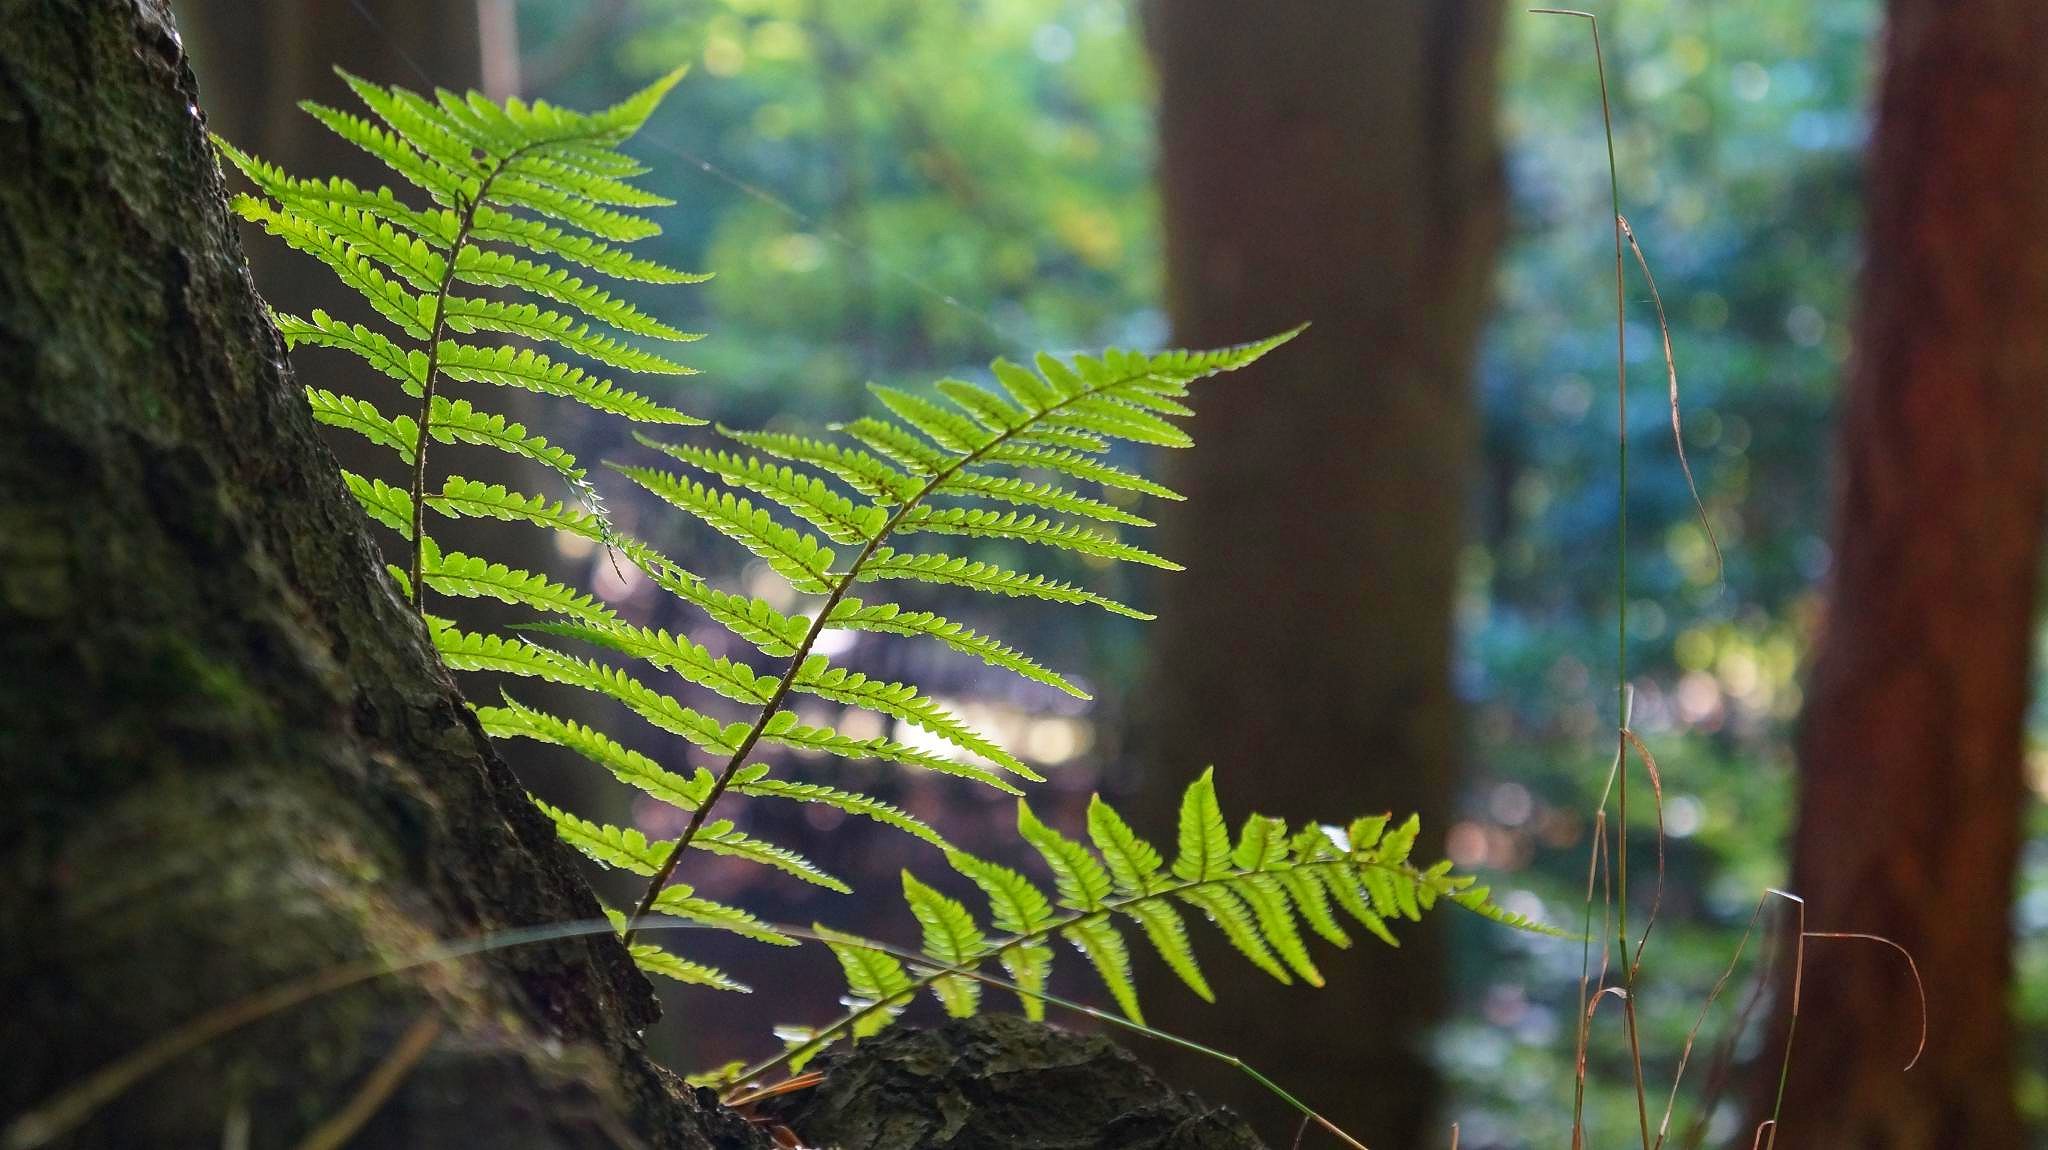
forest, tree, green, park, fern, plant, terrestrial plant, wood, twig, ostrich fern, natural landscape, trunk, flowering plant, grass, temperate broadleaf and mixed forest, jungle, woodland, ferns and horsetails, Northern hardwood forest, plant stem, subshrub, landscape, old growth forest, valdivian temperate rain forest, tropical and subtropical coniferous forests, rainforest, wildlife, macro photography, temperate coniferous forest, caesalpinia